History of the Khitans

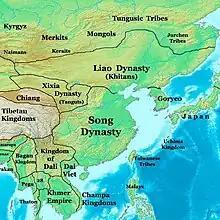
Liao dynasty in 1025

Under Emperor Taizong of Tang (r. 626–649) the Khitans became vassals of Tang dynasty. Despite some occasional clashes, the Khitans remained Chinese vassals until the 690s when Empress Wu took the throne of China. According to the "Loose rein policy", the Khitan area was under Tang's control by Zhao Wenhui, the governor-general of Yingzhou. Zhao was assisted by two local Khitan chieftains: Li Jinzhong, the governor (Dudu) of Songmo protectorate, and Duke of Yongle County, Sun Wanrong, who was the brother-in-law of Li Jinzhong.